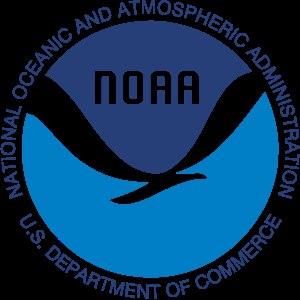
Le Bureau des opérations maritimes et aéronautiques de la National Oceanic and Atmospheric Administration exploite une grande variété de navires et d'avions spécialisés pour mener à bien ses missions environnementales et scientifiques. L’OMAO gère également le NOAA Small Boat Program et le NOAA Diving Program, ce dernier ayant pour mission d’assurer un niveau de compétence en plongée propice à des opérations sûres et efficaces dans les activités sous-marines parrainées par la NOAA.